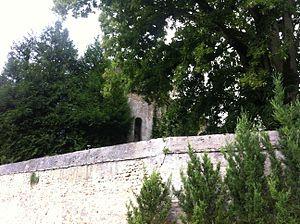
Saint-Hilaire est une commune française située dans le département de l'Essonne en région Île-de-France.